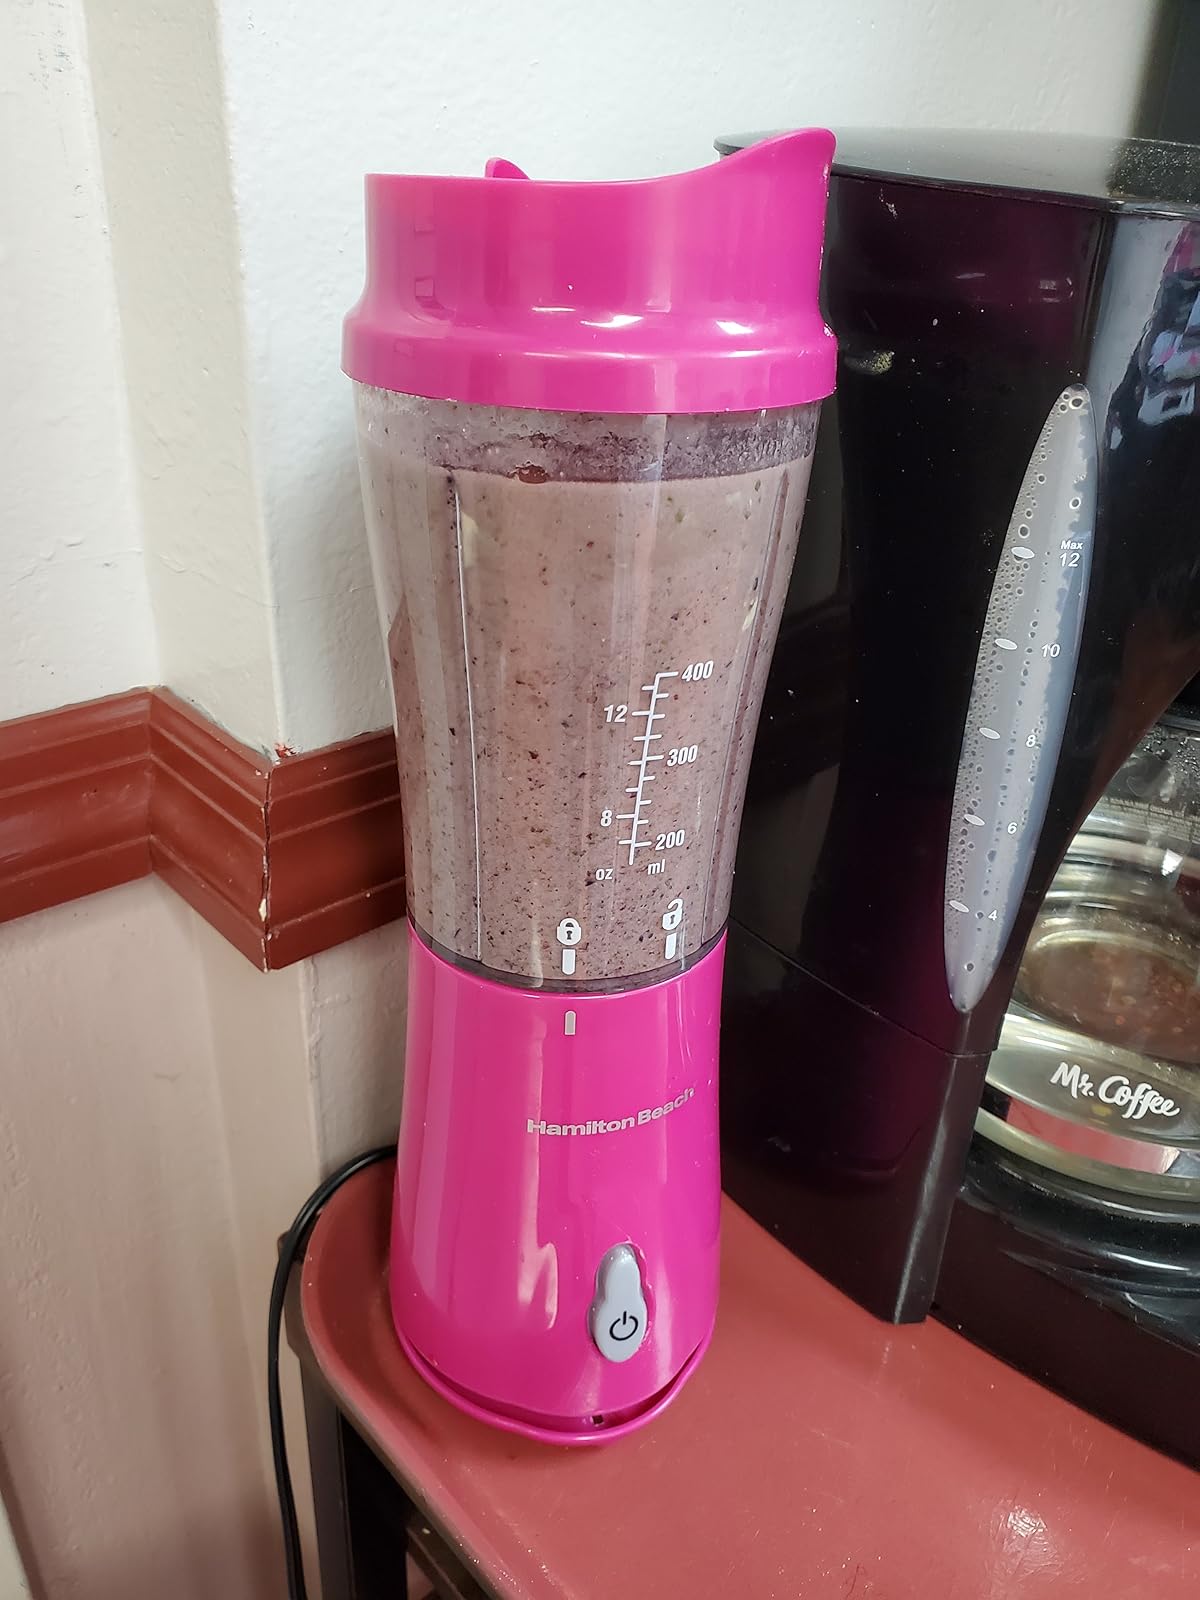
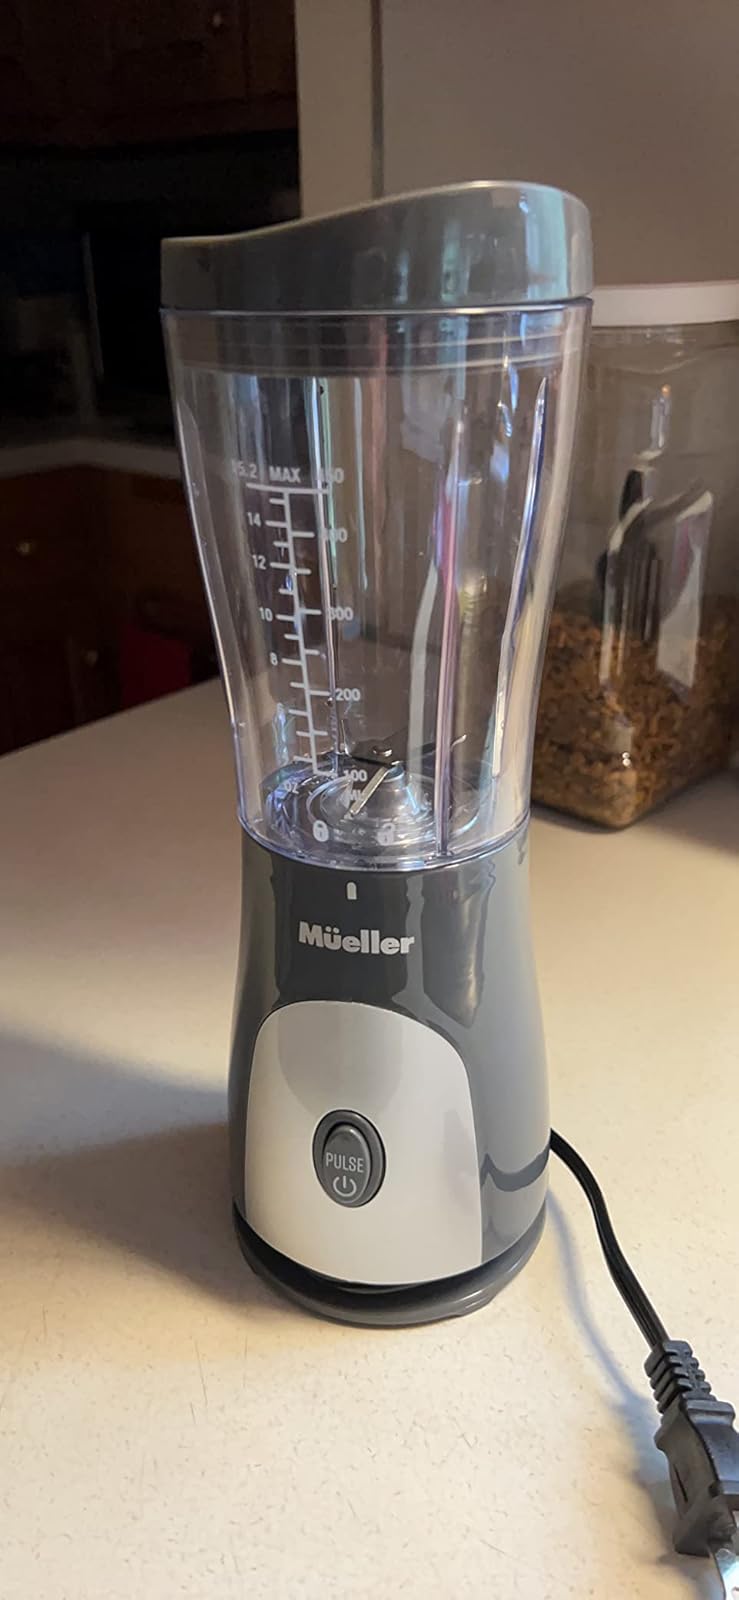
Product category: items_blender
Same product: no